Farm water

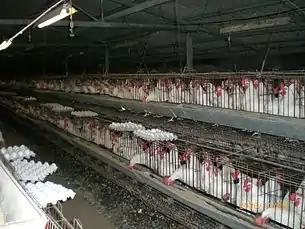
Chickens in industrial coops

Water is one of the most crucial aspects of poultry raising, as like all animals, they use this to carry food through their system, assist in digestion, and regulate body temperature. Farmers monitor flock water consumption to measure the overall health of their birds. As birds grow older they consume more feed and about three times as much water because they are three times larger. In just three weeks, a 1000-bird flock's water consumption should increase by about 10 gallons a day. Water consumption is also influenced by temperature. In hot weather, birds pant to keep cool, thus losing much of their water. A study based in Ohio showed that 67% of water sampled near poultry farms contained antibiotics.